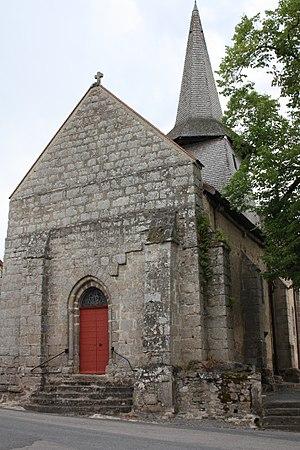
Nouhant - Eglise Saint-Martin Façade Ouest
Cet article recense les monuments historiques de la Creuse, en France.
L'église Saint-Martin est une église située à Nouhant, dans le département français de la Creuse en France. Construite au XIIᵉ siècle, elle est inscrite au titre des monuments historiques en 1935.
Nouhant est une commune française située dans le département de la Creuse en région Nouvelle-Aquitaine.